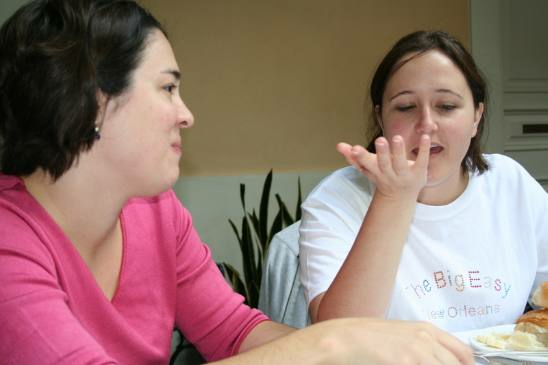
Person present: Yes